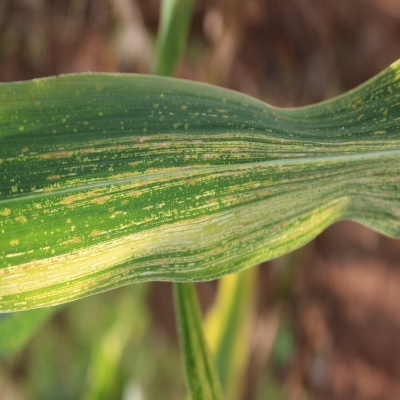
Label: Corn_(Maize)___Maize_Streak_Virus